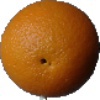
Label: Orange 1